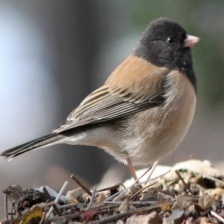
Species: DARK EYED JUNCO
Scientific name: JUNCO HYEMALIS